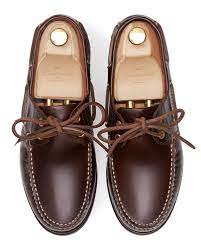
Label: Boat